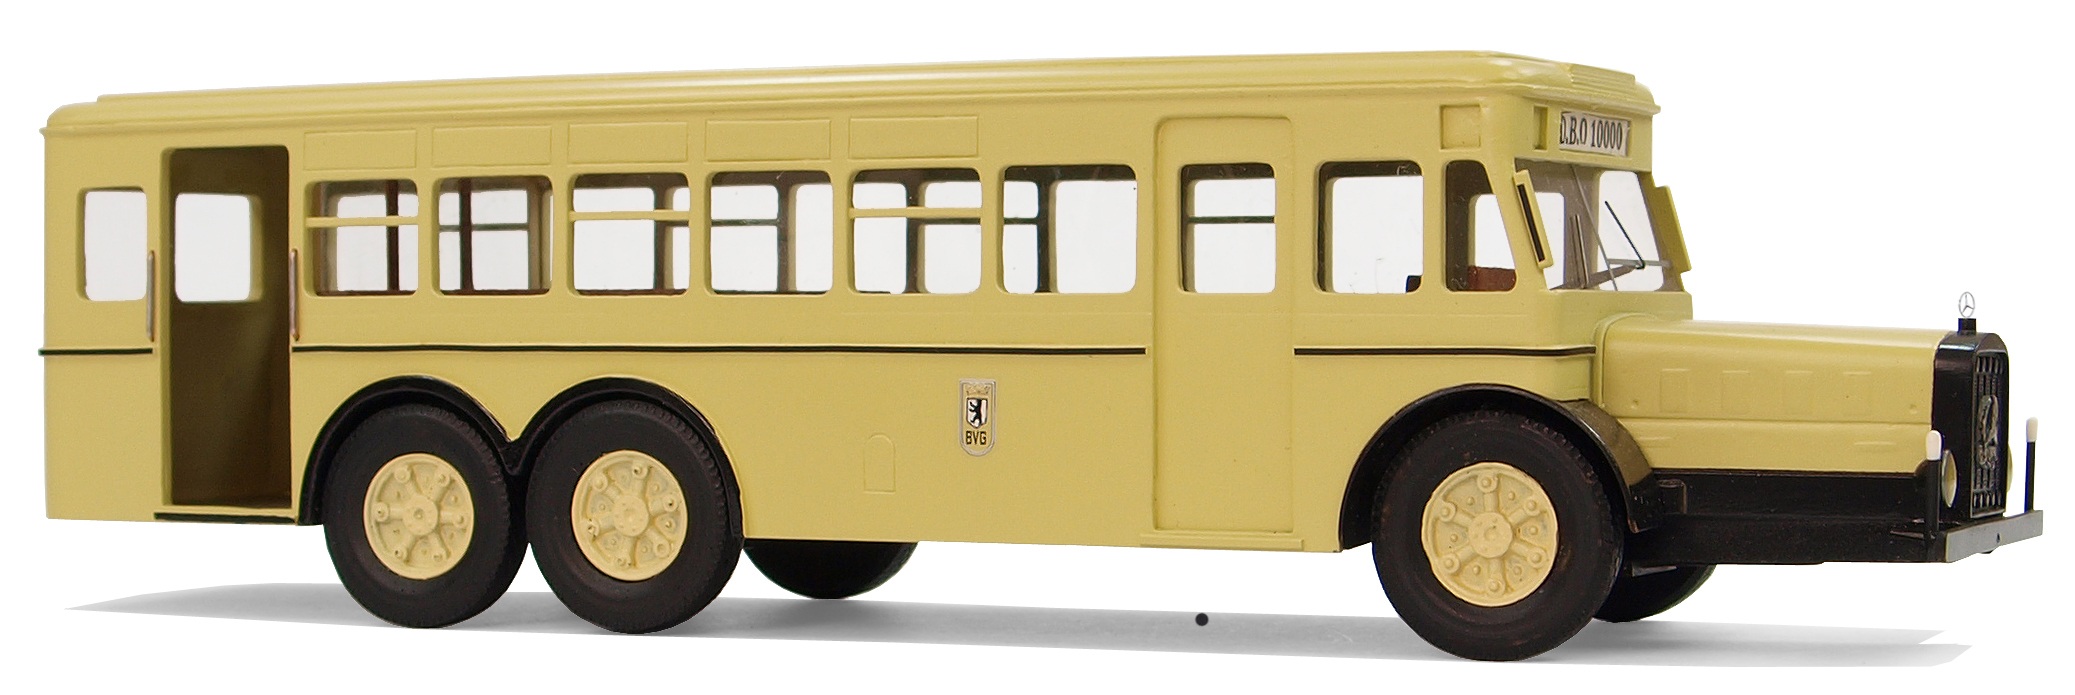
transport, model, vehicle, leisure, bus, oldtimer, buses, model buses, model cars, collect, service bus, mercedes benz, models, hobby, commercial vehicle, model car, school bus, land vehicle, mode of transport, type 10000 o, 20 30ziger years, bvg berlin, ominibusse, berlin 20ziger years